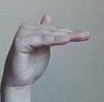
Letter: khaa